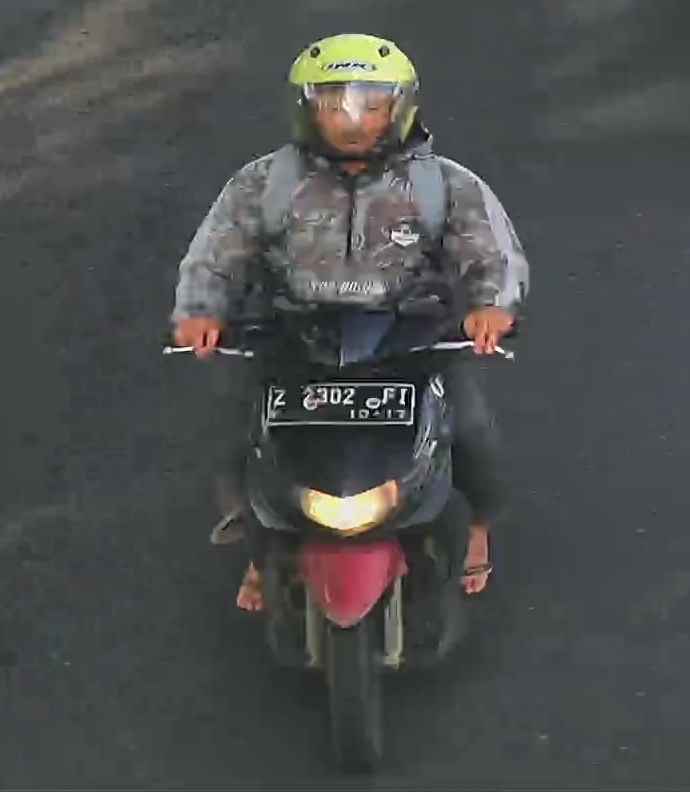
person-with-helmet: 1
person-without-helmet: 0